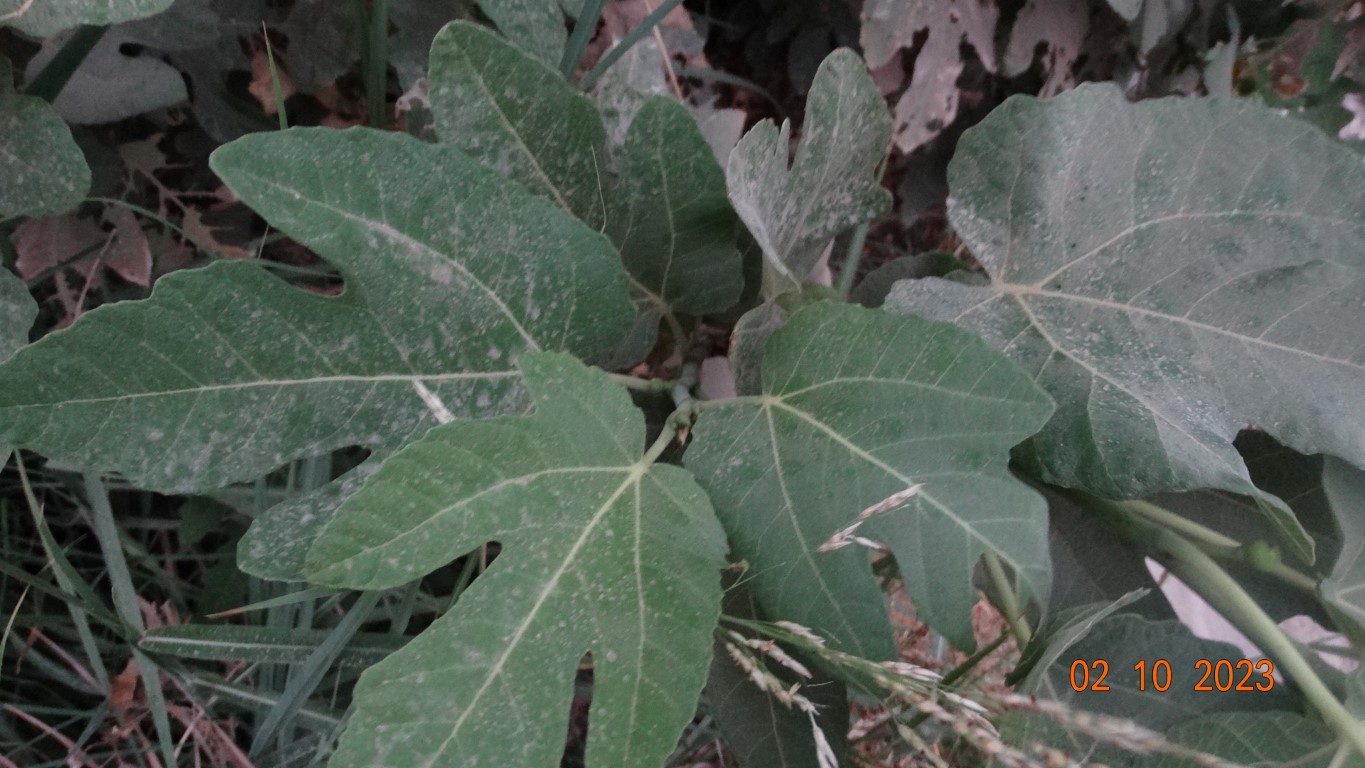
Label: healthy